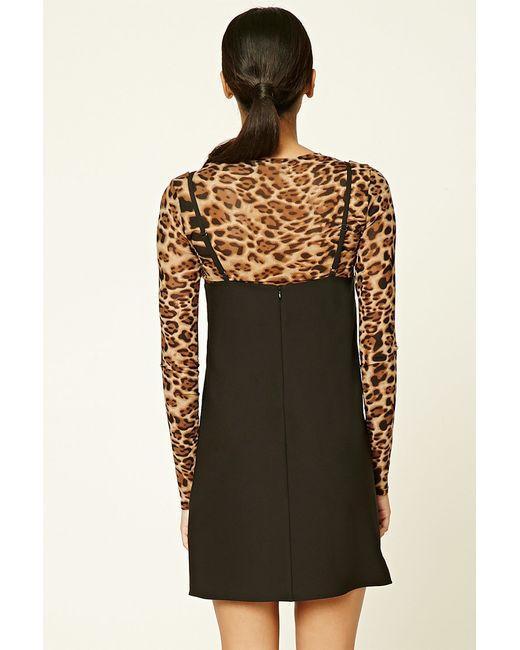
singlet-Kleid für Damen schwarz Uni Material